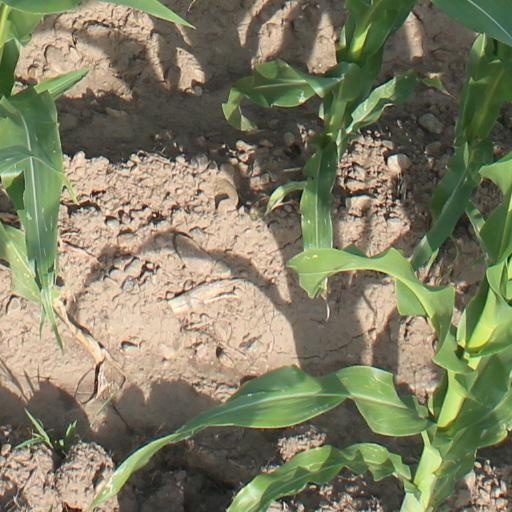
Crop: maize; corn